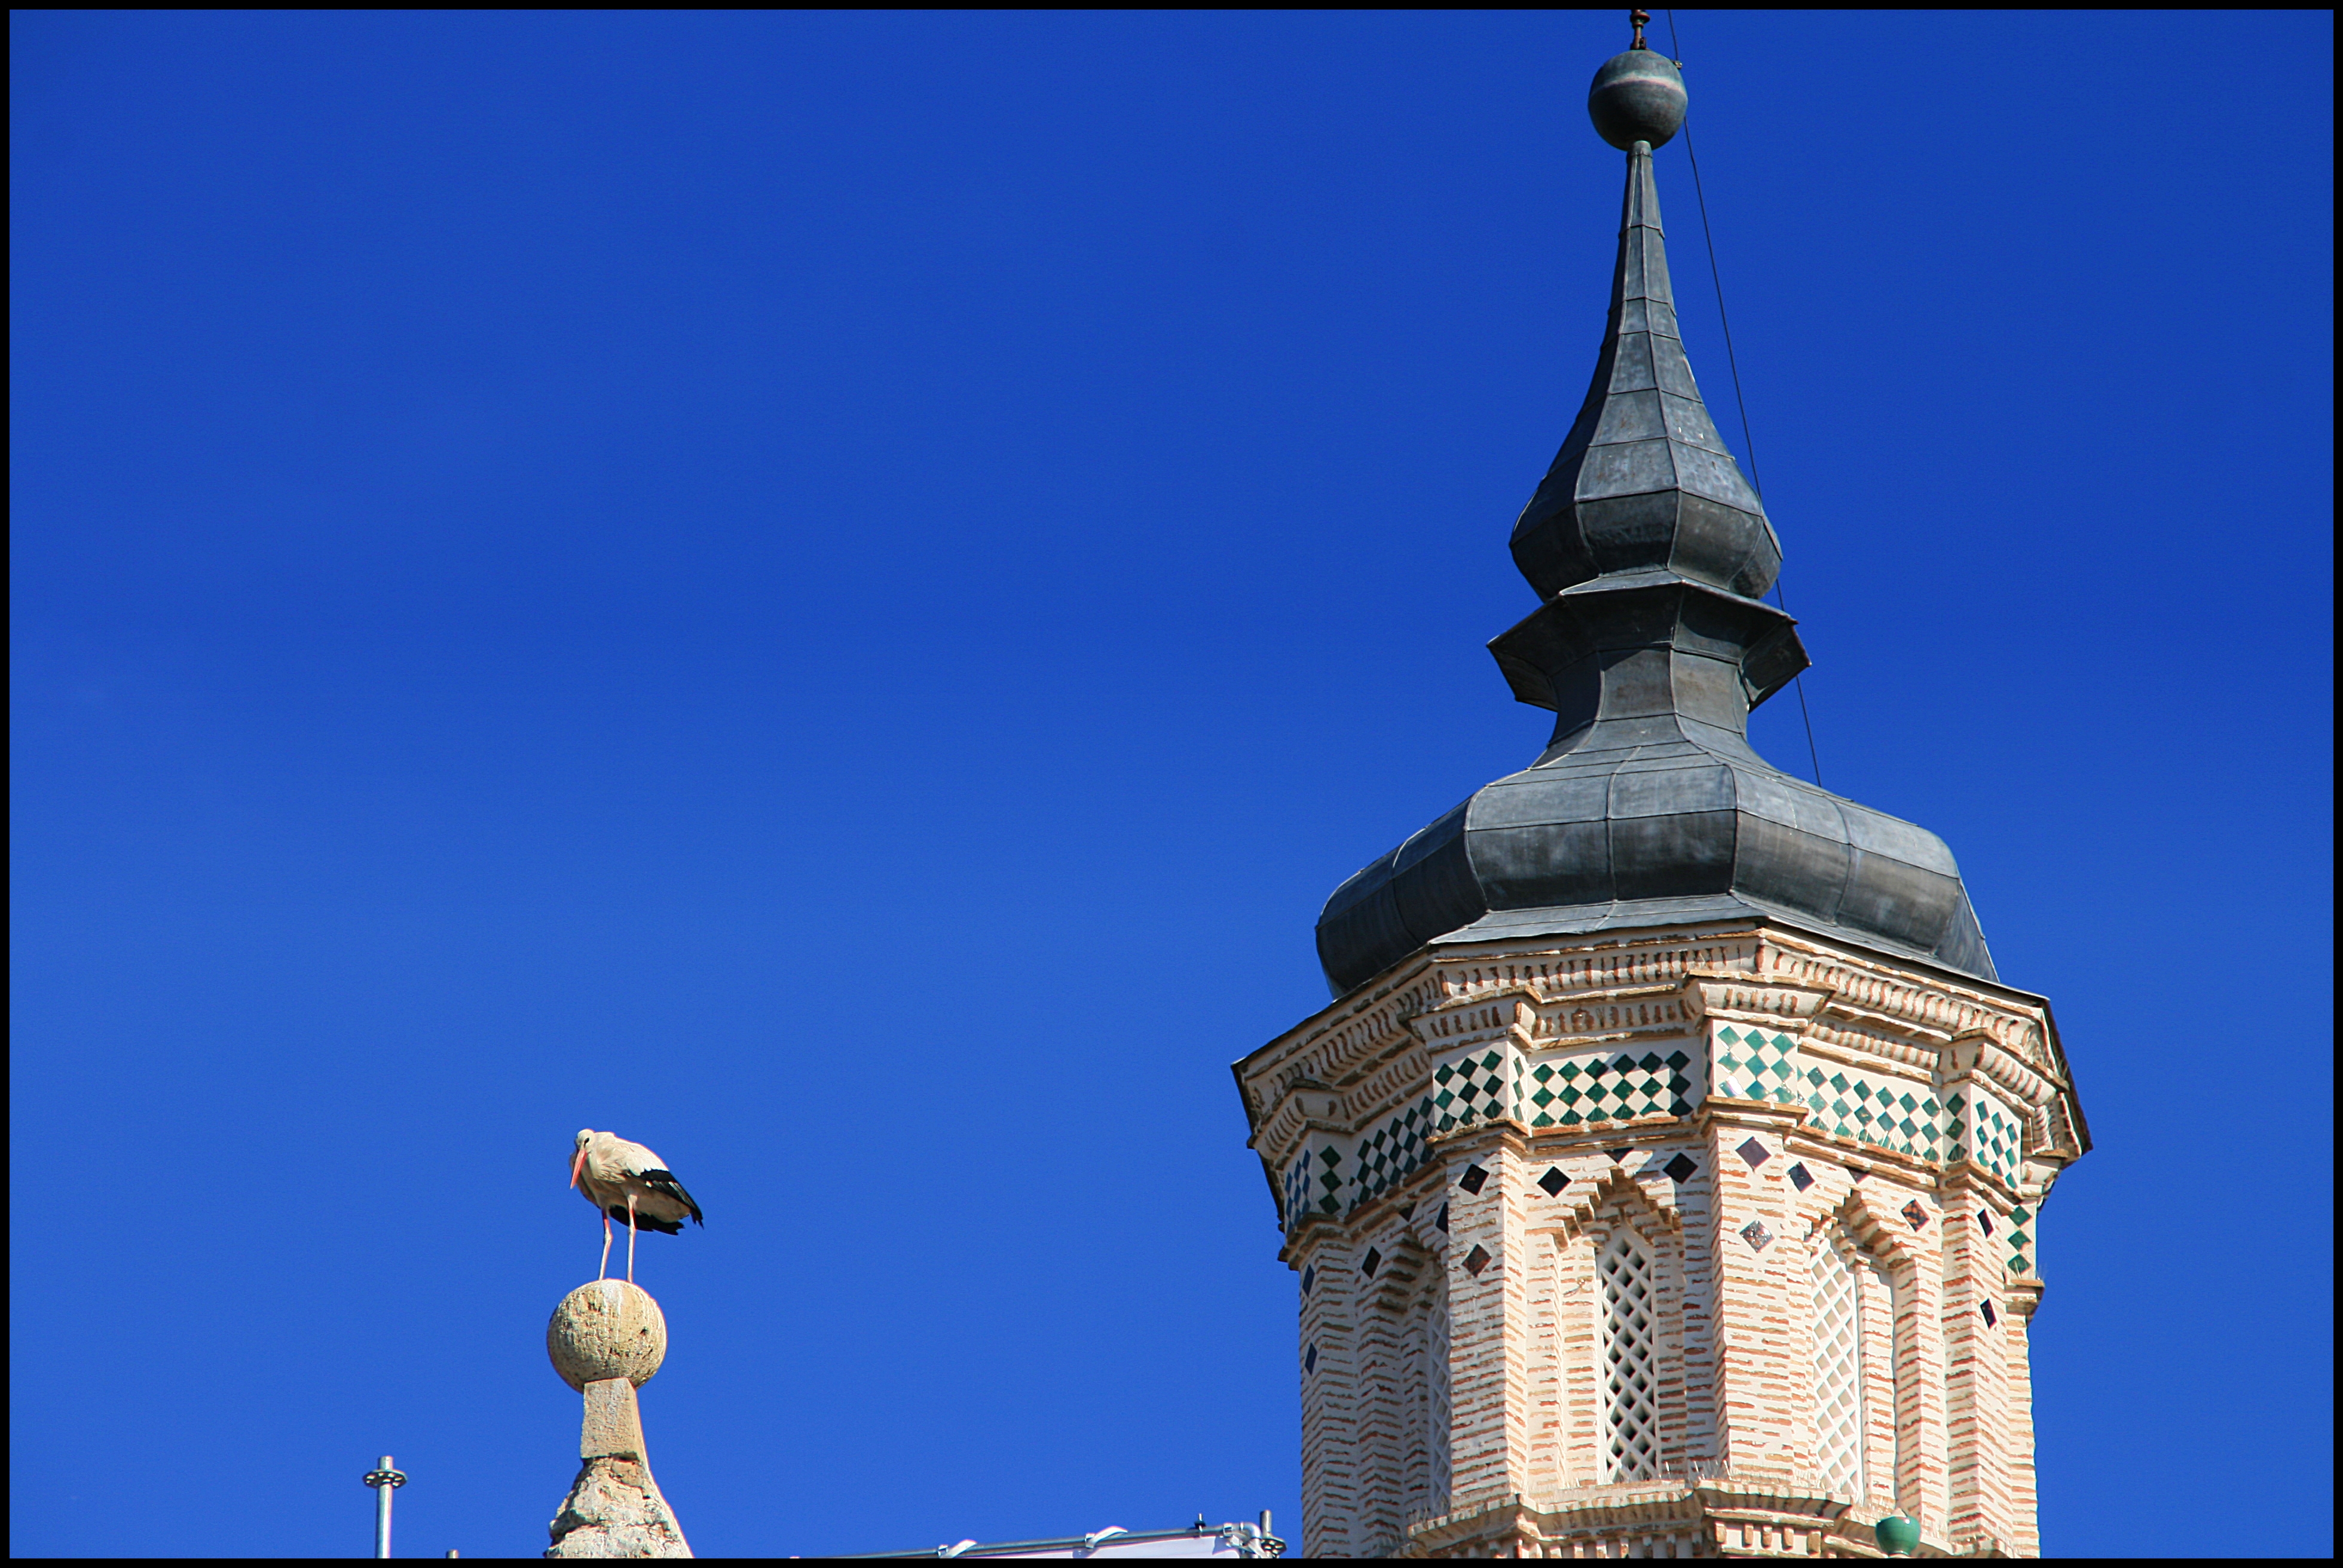
skyscraper, monument, statue, tower, landmark, spire, steeple, aragon, tarazona, gotico, zaragoza, catedraldenuestrase oradelahuerta